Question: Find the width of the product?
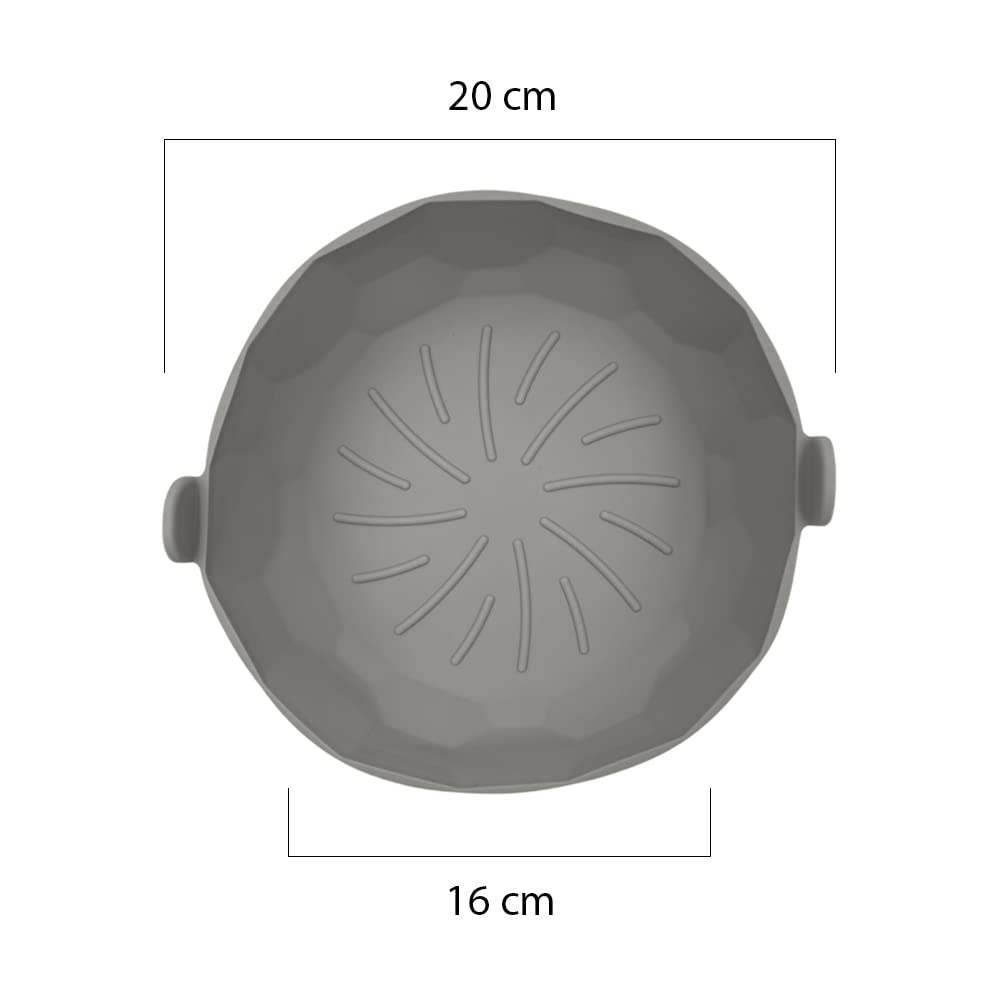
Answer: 20.0 centimetre